Doc Gallows

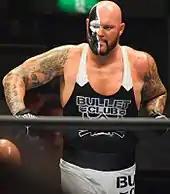
Gallows in 2016 as part of Bullet Club

On June 14, 2011, Hankinson wrestled a tryout dark match for Total Nonstop Action Wrestling (TNA), in which he was defeated by Gunner. In December 2011, Hankinson took part in TNA's India project, Ring Ka King, under the ring name "The Outlaw" Isaiah Cash. On June 21, 2012, Hankinson wrestled another tryout dark match for TNA.